Erzgebirgsbahn

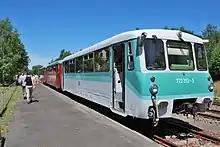
A historical train along Erzgebirgsbahn's Annaberg-Buchholz–Schwarzenberg railway line

The Erzgebirgsbahn (sometimes abbreviated as EGB) is a German railway company and a RegioNetz subsidiary of Deutsche Bahn. It operates in the Ore Mountains (German: "Erzgebirge") region of southern Saxony, near the towns of Chemnitz and Zwickau.